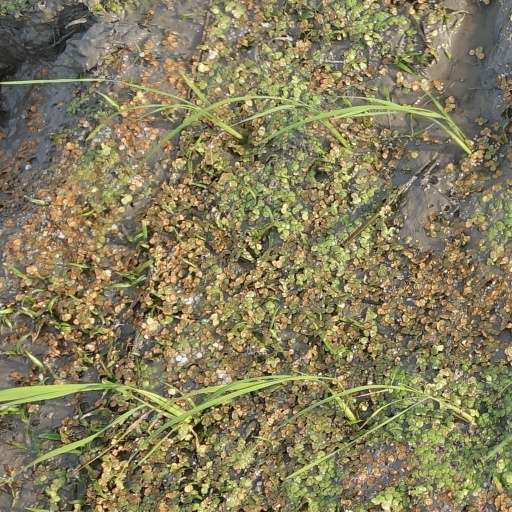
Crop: rice